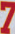
Number: 7